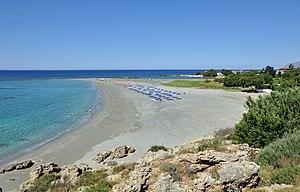
Frangokastello (Crète, Grèce)